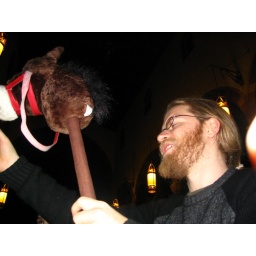
Dave wrangles the horse toy we found in the street outside church brew works